Olav Kavli

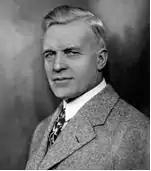
Olav Kavli

Olav Kavli (7 January 1872 – 22 September 1958) was a Norwegian business man who founded the Kavli company.